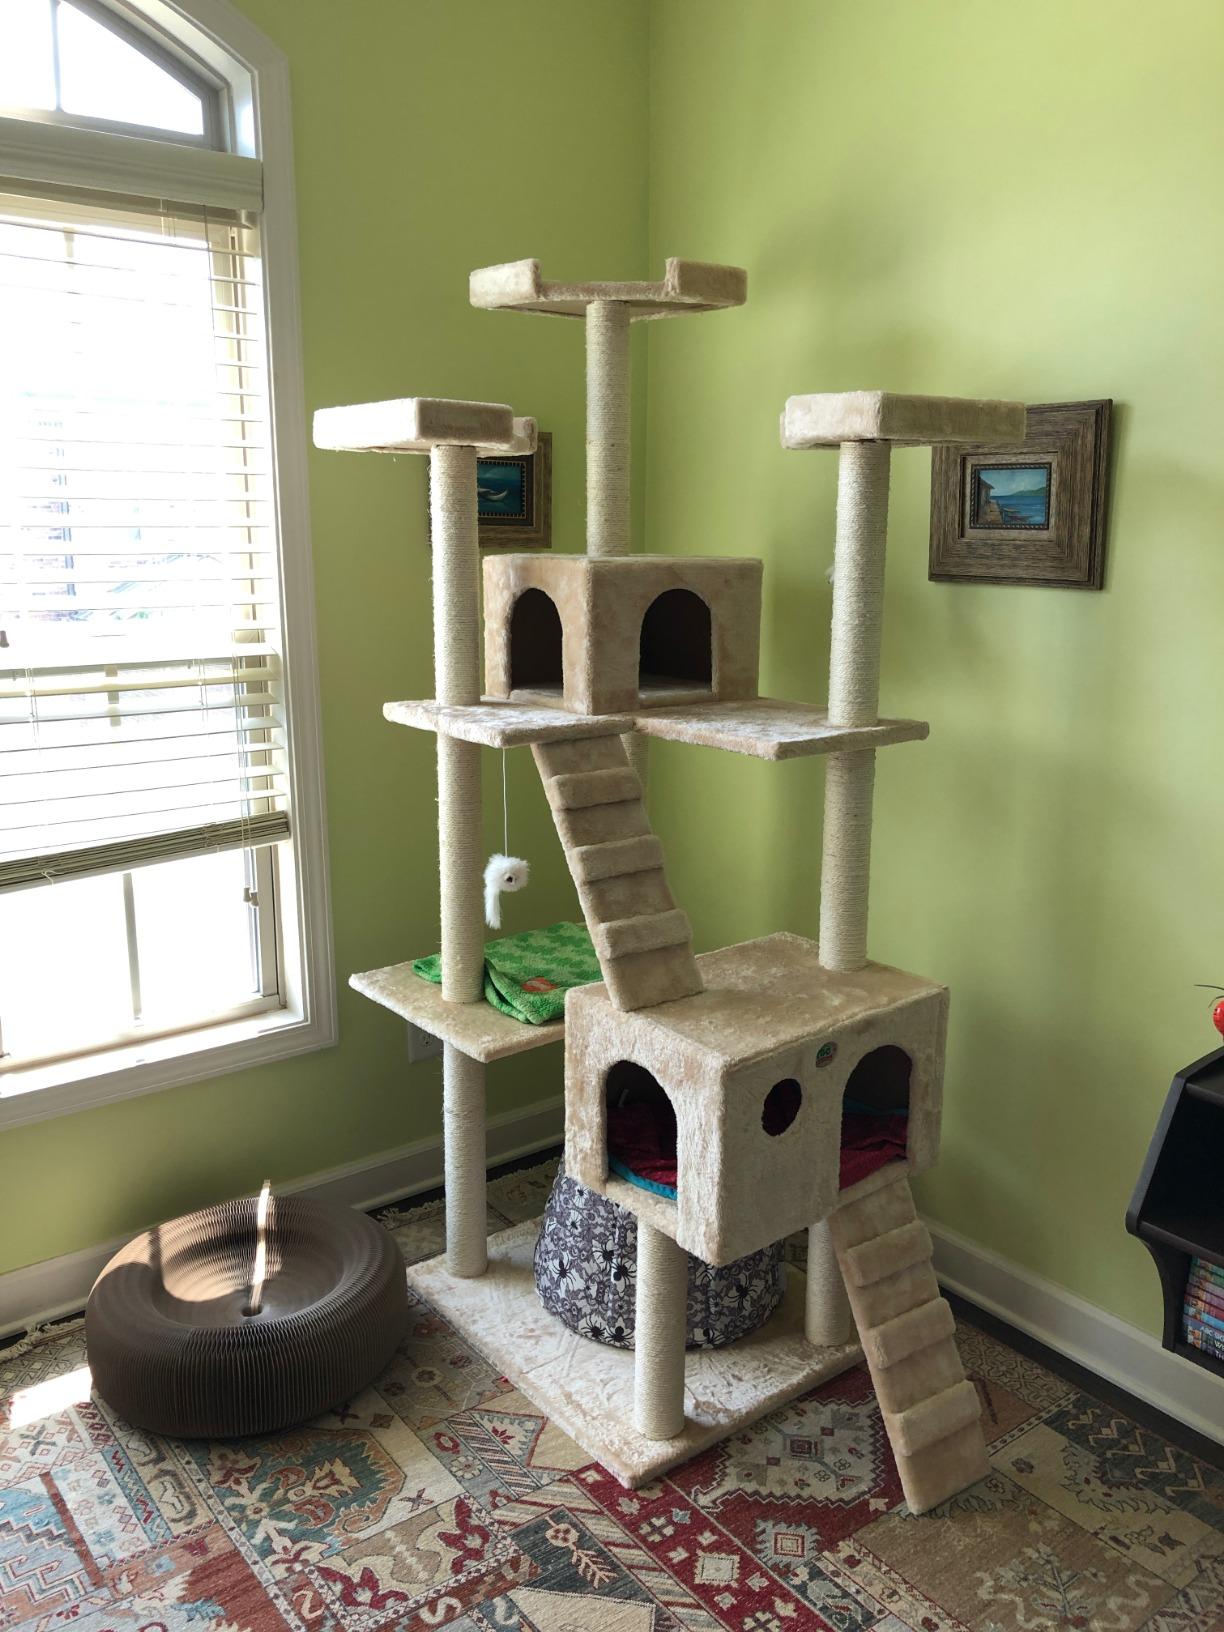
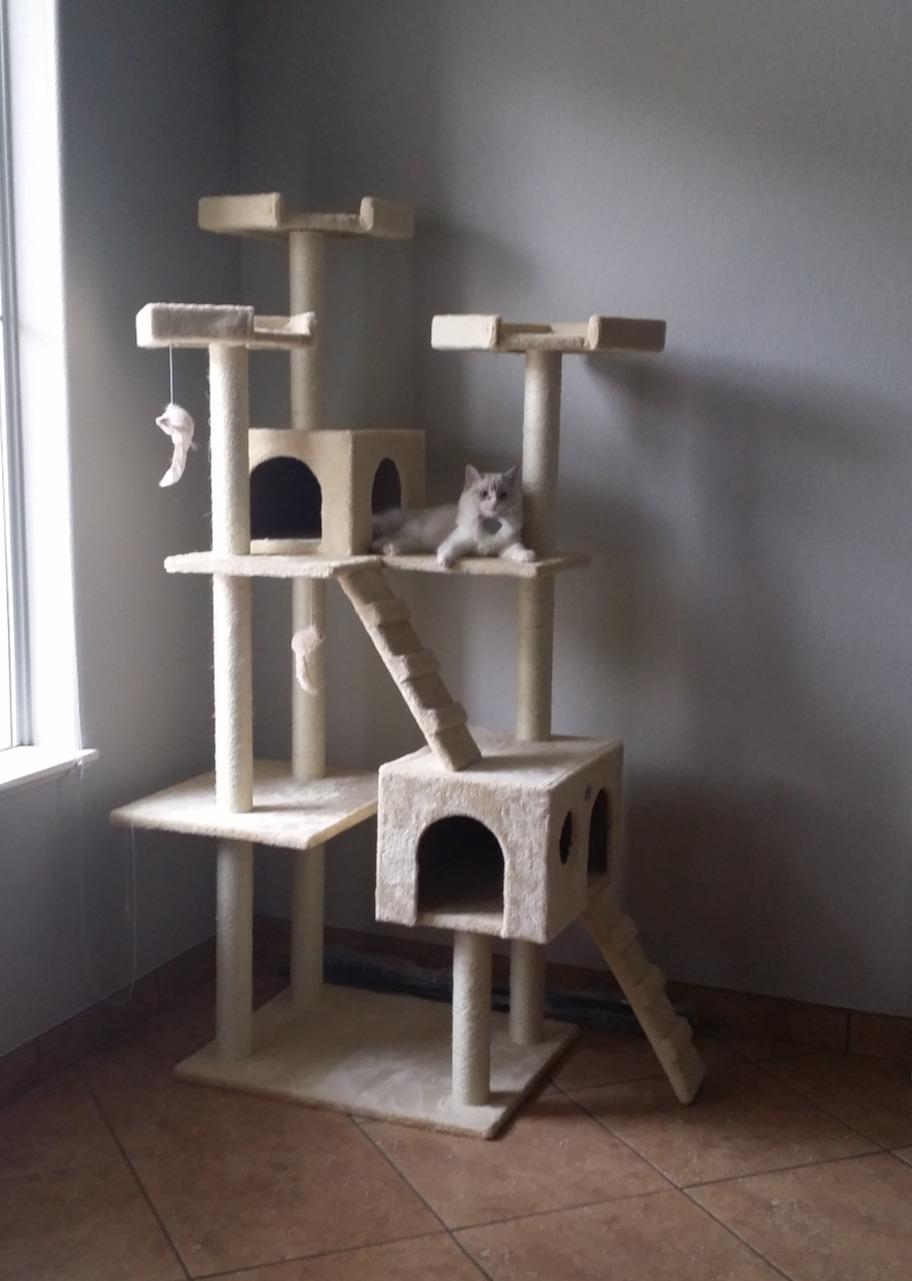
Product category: items_cat tree
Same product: yes